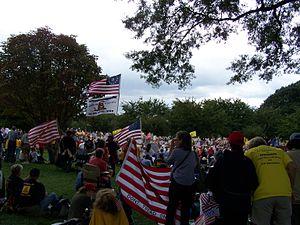
Le Projet 9-12 est un mouvement politique américain qui a été fondé en mars 2009 par le présentateur de Fox News Glenn Beck. L'objectif est d'unifier les Américains en recréant le sentiment nationaliste qui était apparu après les attentats du 11 septembre 2001.